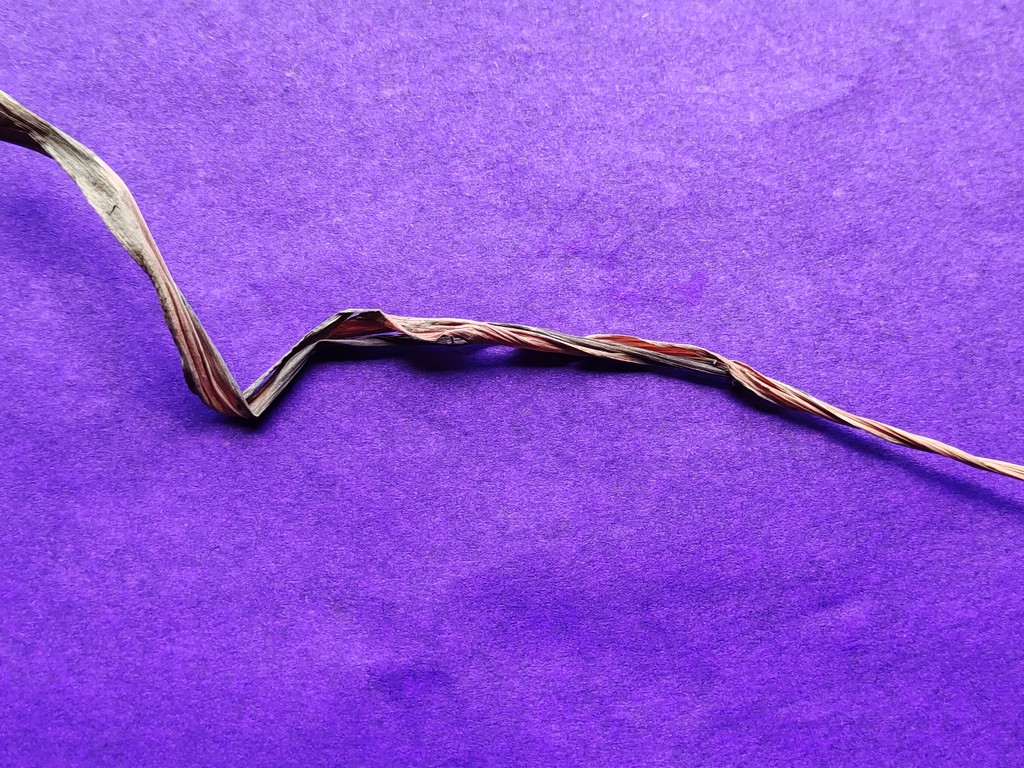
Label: Dried